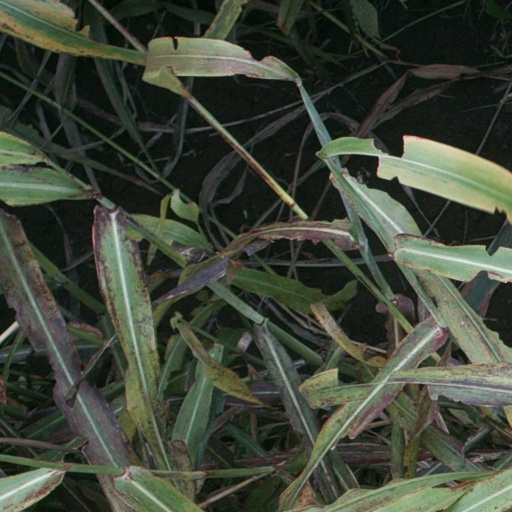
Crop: sorghum